Hiroyuki Nagato

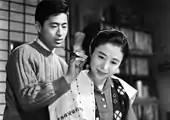
Nobuko Otowa and Hiroyuki Nagato in the 1956 Japanese movie Gin Shinju

He starred in "Season of the Sun", "Endless Desire", "My Second Brother", "Stolen Desire", and "Sukeban Deka", and "Yo-Yo Girl Cop".